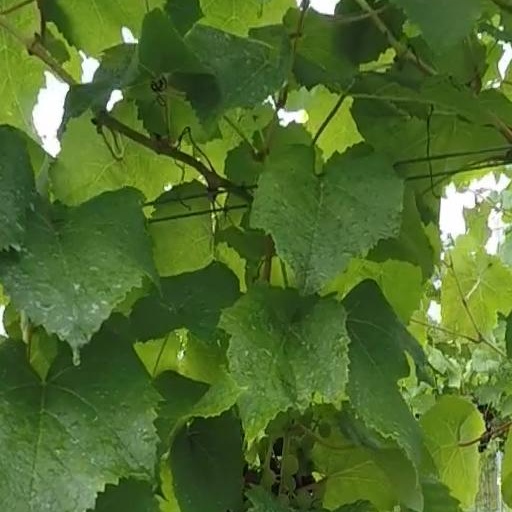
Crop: grape